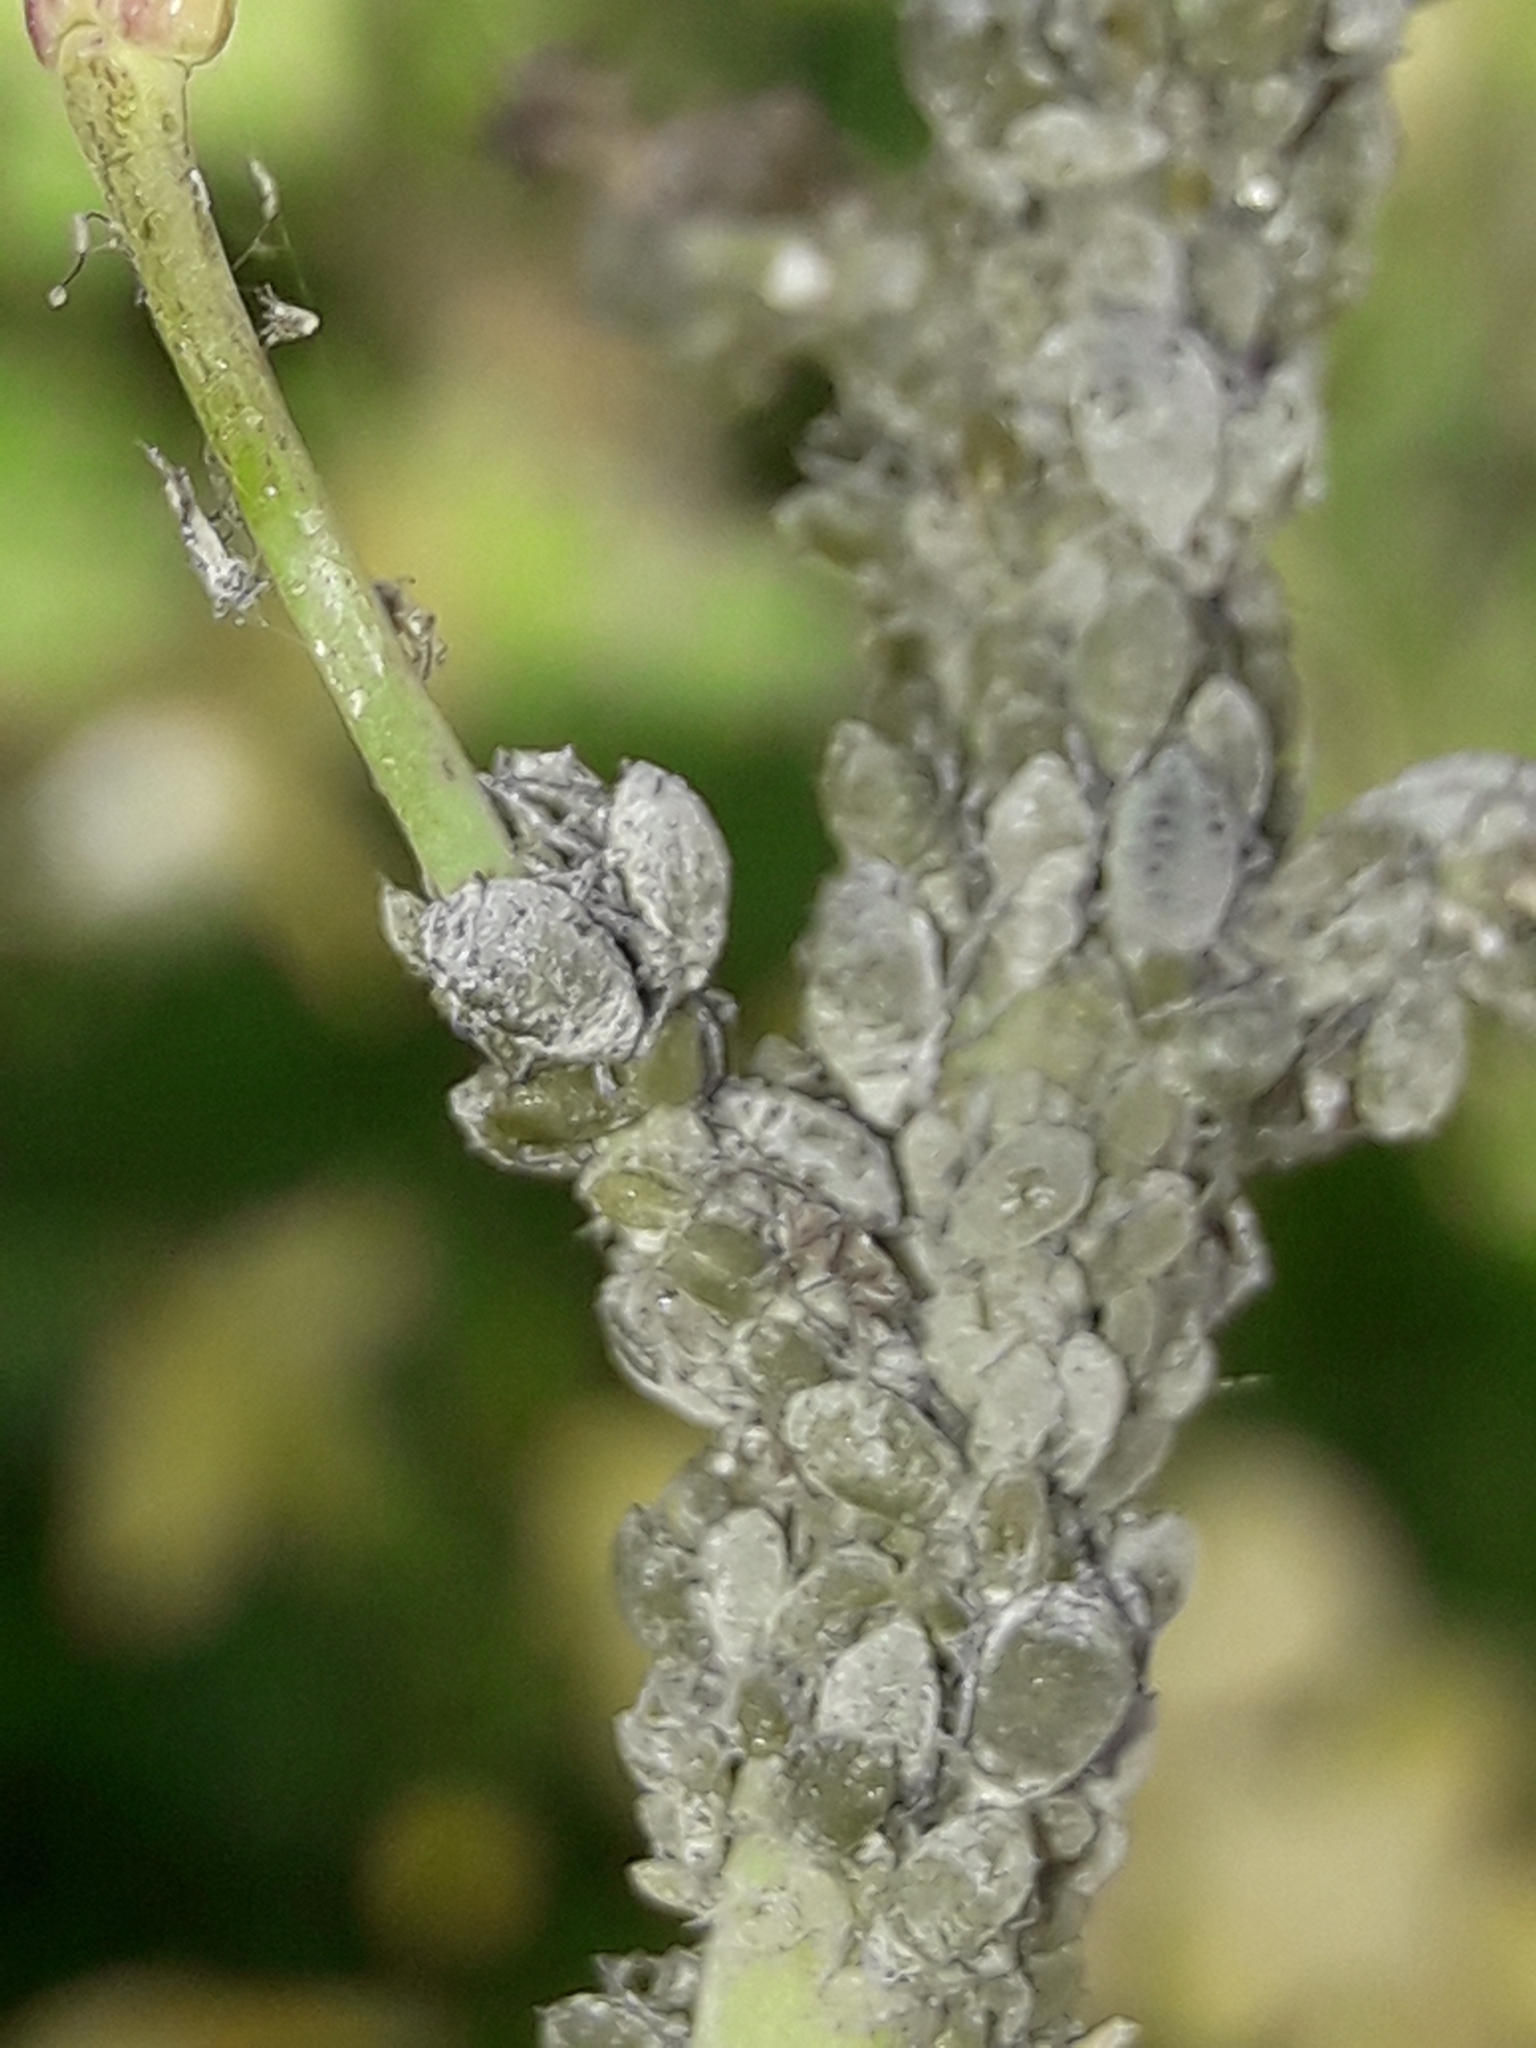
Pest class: cabbage_aphid